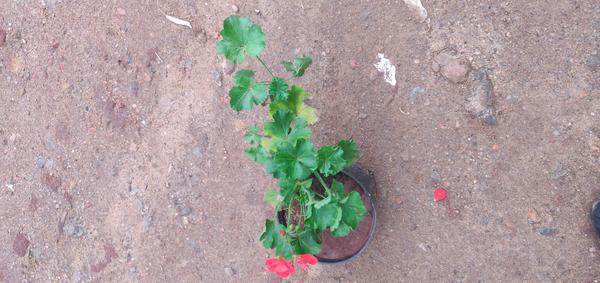
Plant: Geranium